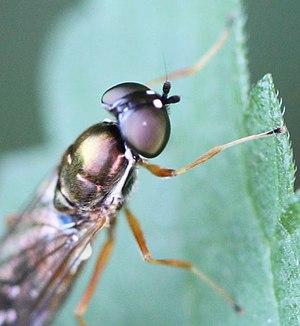
Sargus bipunctatus est une espèce d'insectes de l'ordre des diptères, du sous-ordre des brachycères, une mouche de la famille des Stratiomyidae.